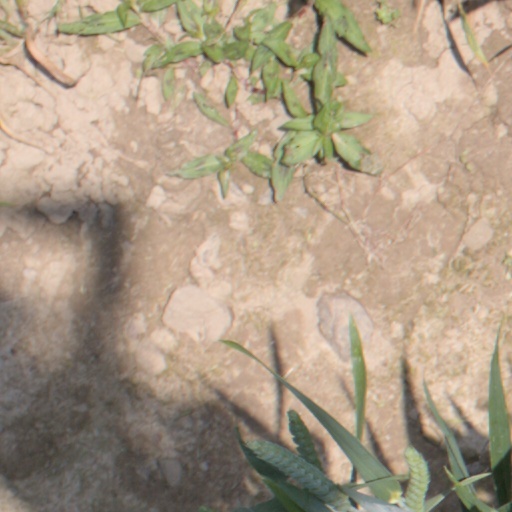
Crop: wheat